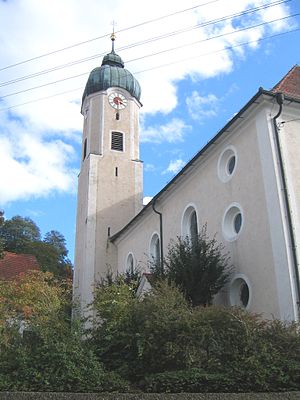
Buch (Schwaben) / Geografi
Den katolske kirke i Buch
Buch er den næststørste by i Regierungsbezirk Schwaben i den tyske delstat Bayern. Den er hjemsted for Verwaltungsgemeinschaft Buch.